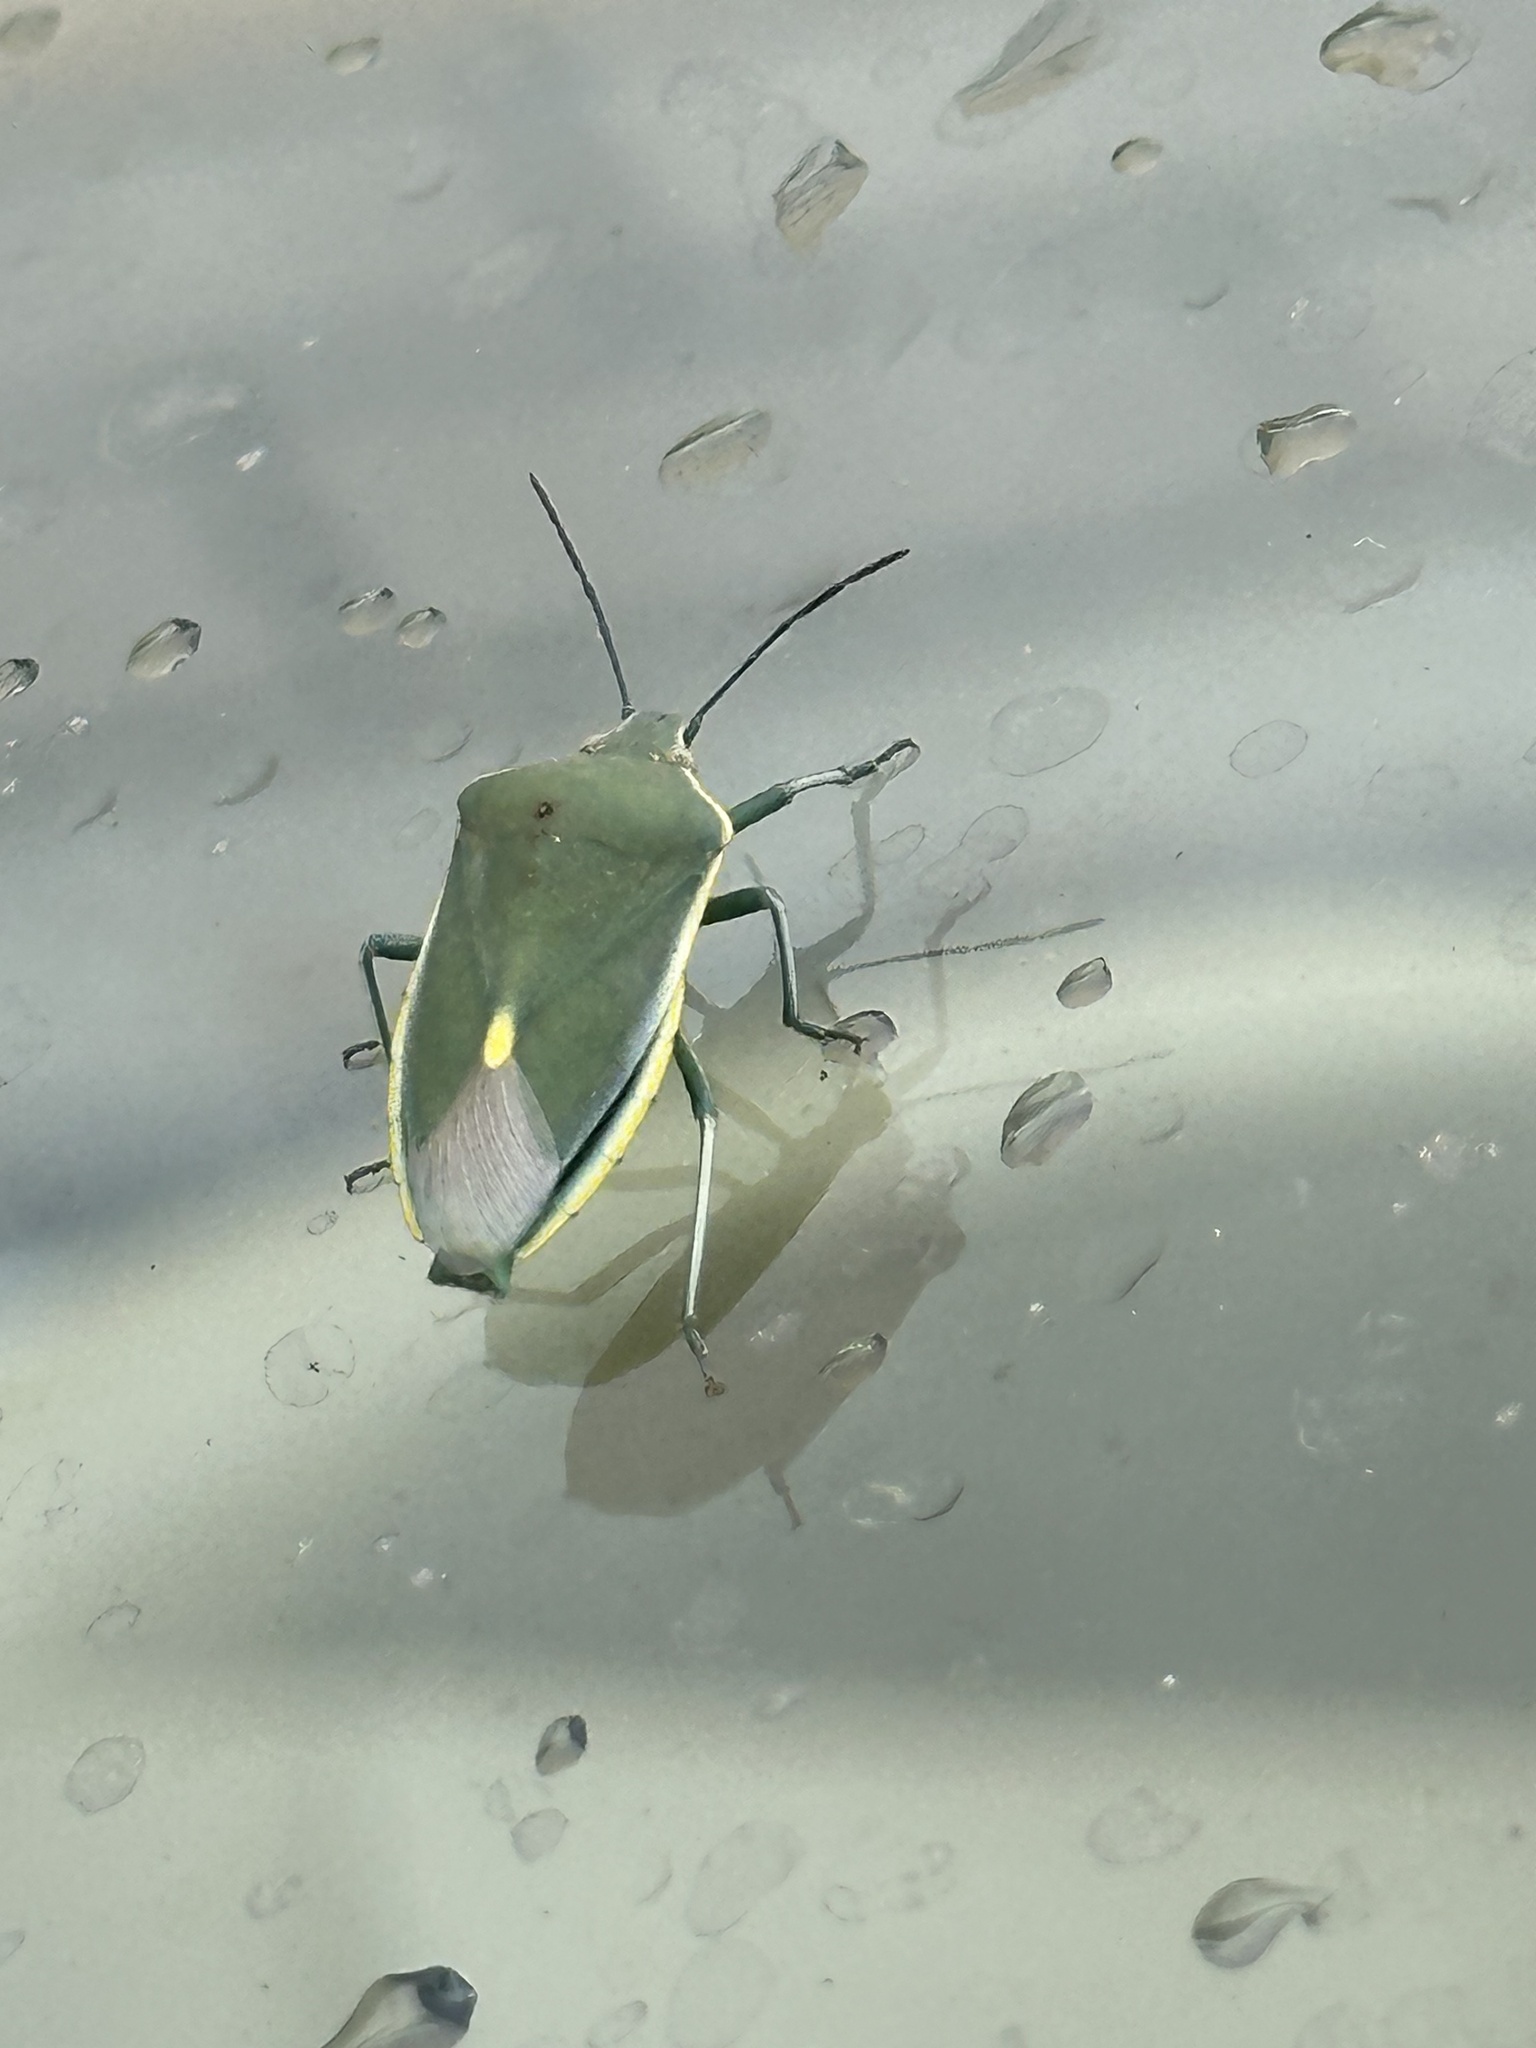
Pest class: stink_bug